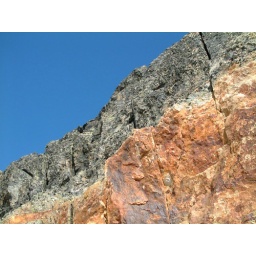
the elements of rock and air merge and contrast at the top of Whistler mountain in British Columbia